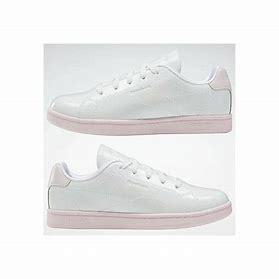
Brand: Reebok
Model: Royal Complete CLN 2